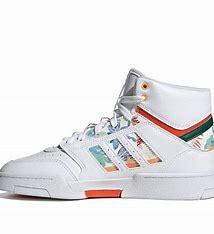
Brand: adidas
Model: Drop Step XL Skate